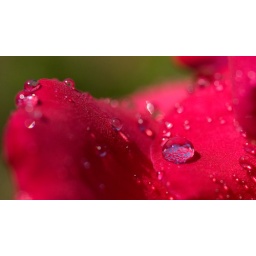
the blue reflection in the drop looks kind of fake but it is actually a reflection of the blue flowers next to the rose...